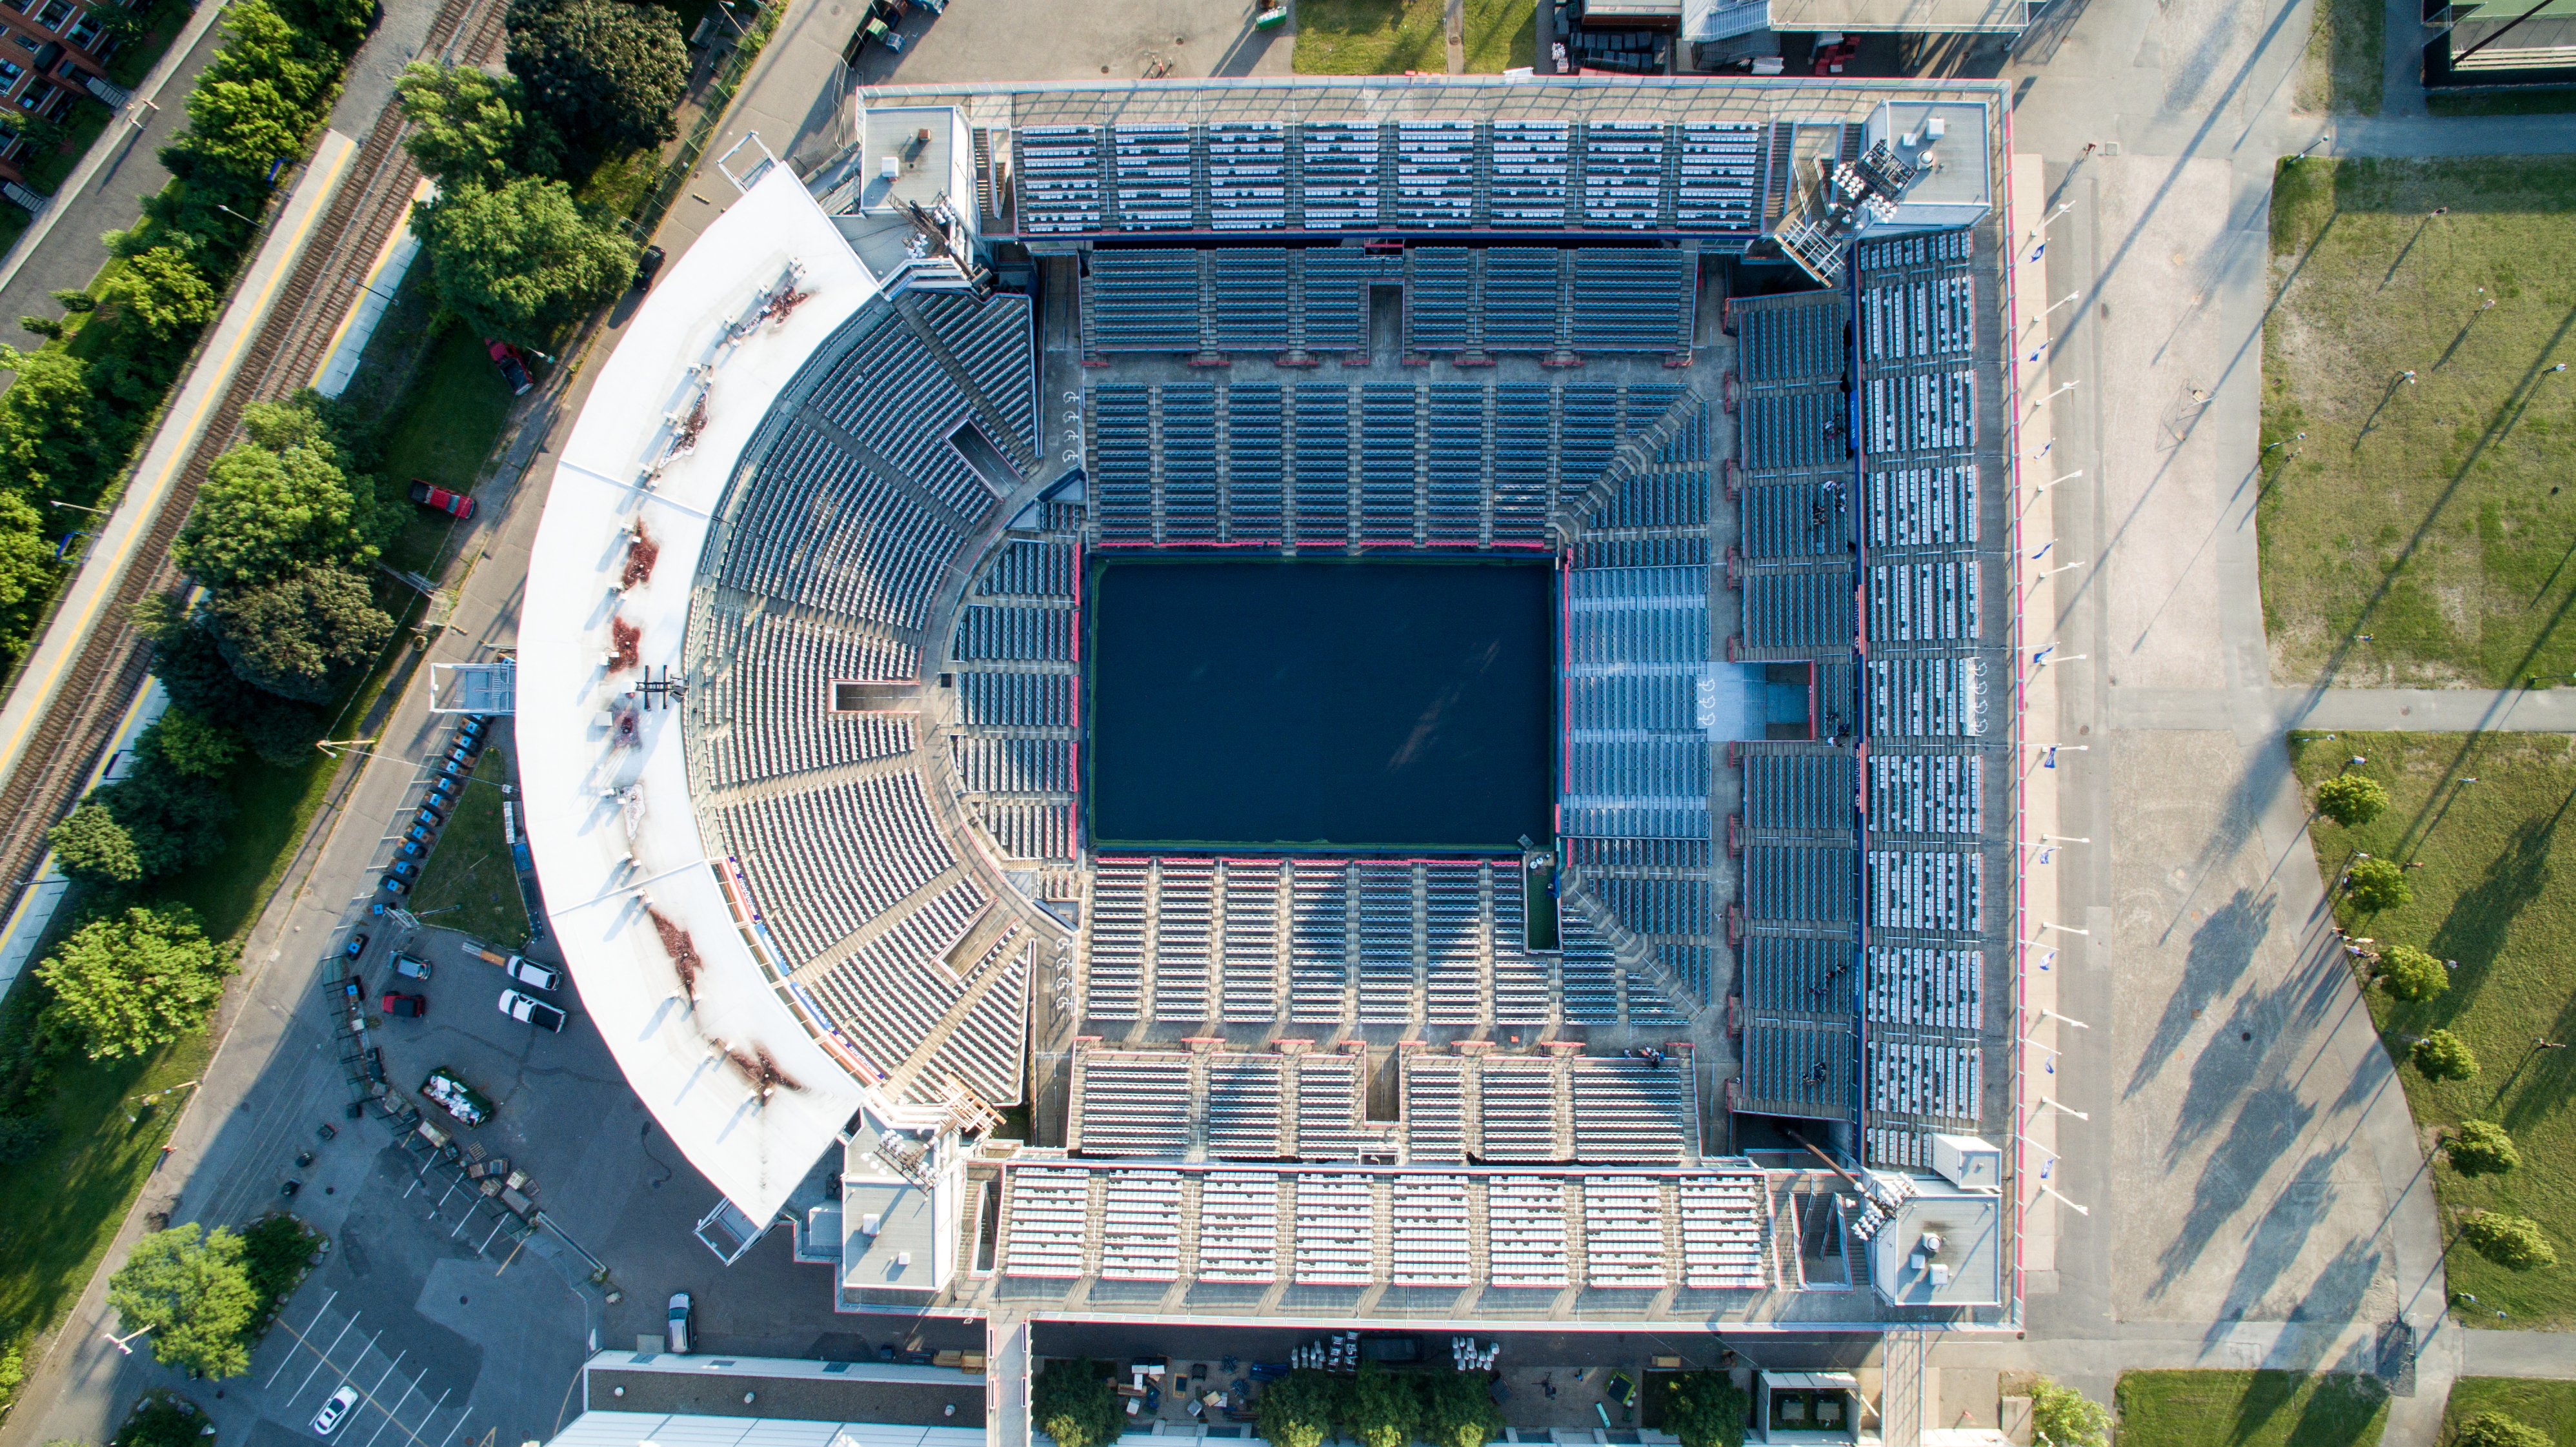
architecture, structure, sky, mansion, house, seat, facade, stadium, aerial view, drone view, arena, estate, aerial photography, sport venue